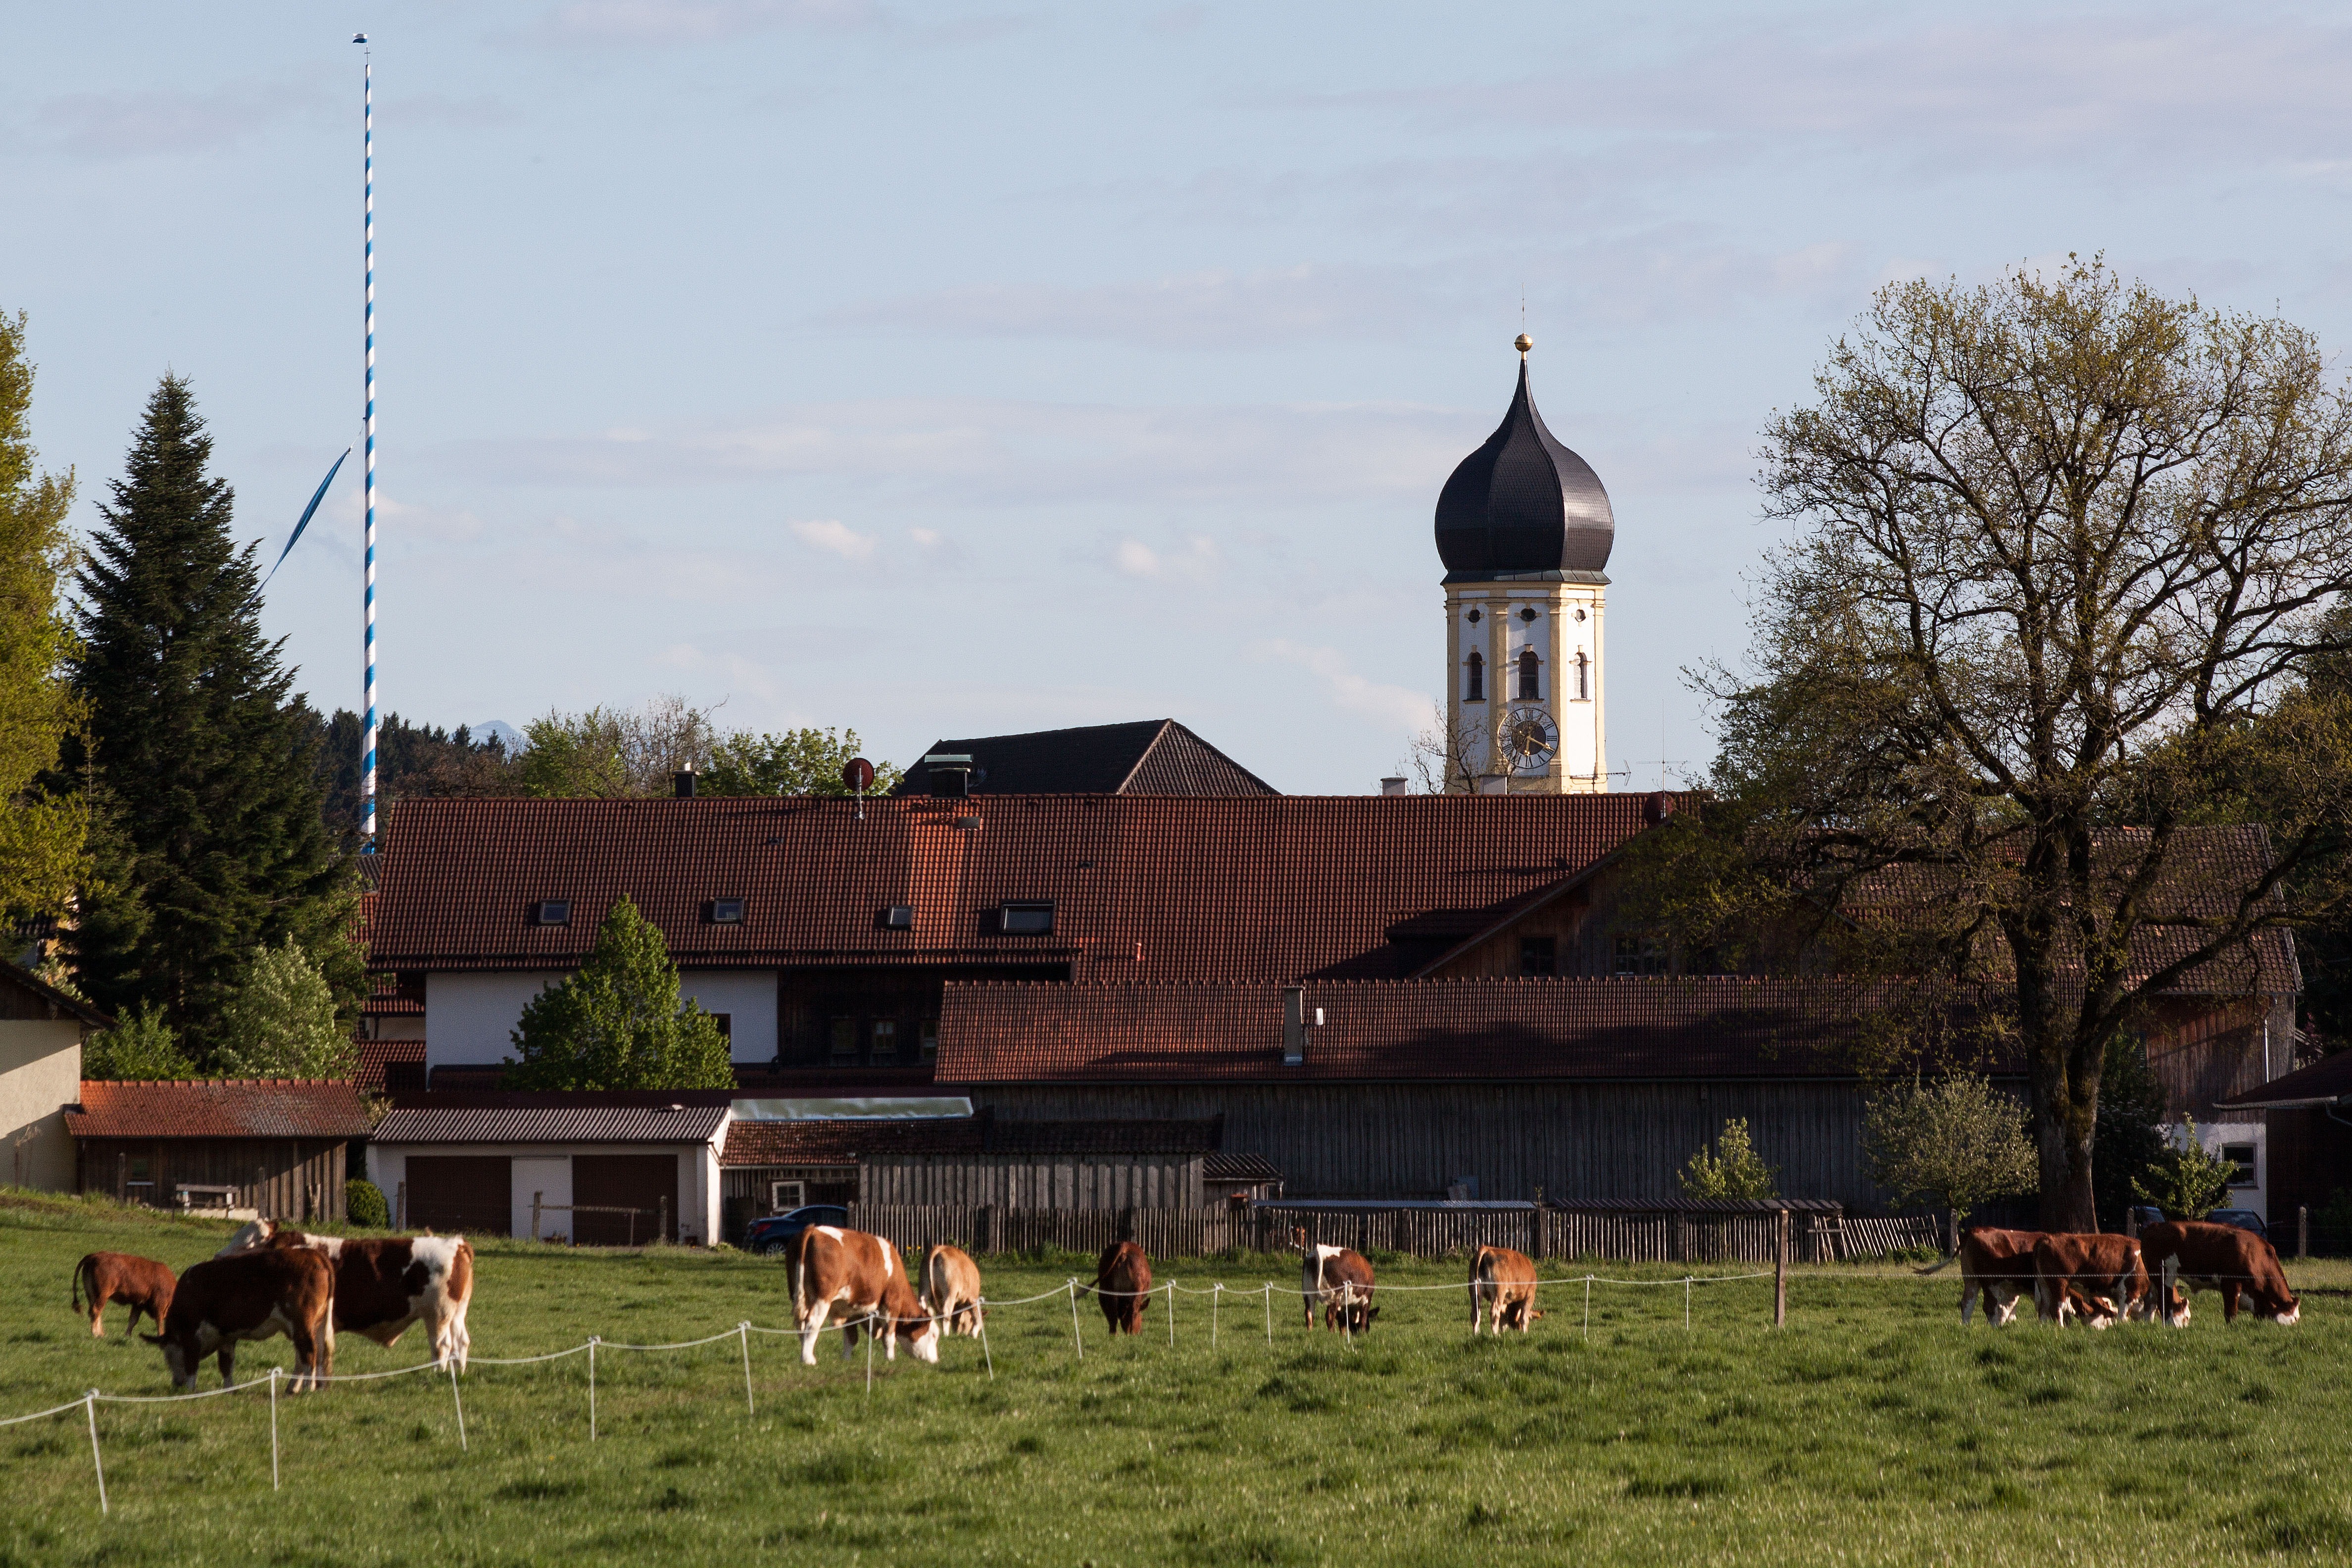
white, farm, building, village, rural, spring, green, cattle, pasture, blue, church, place of worship, cows, tradition, baroque, rural area, upper bavaria, onion dome, maypole, young cattle